Carl Dohmann

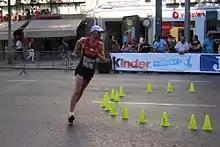
Dohmann at the 2015 European Cup Race Walking

Carl Dohmann (born 18 May 1990) is a male German racewalker. He competed in the 50 kilometres walk event at the 2015 World Championships in Athletics in Beijing, China, but did not finish. At the 2016 Summer Olympics, he competed in the 50 km walk, but did not finish the race.